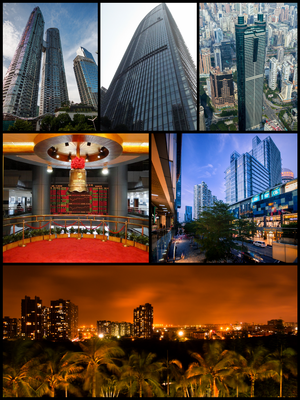
Shenzhen est une ville sous-provinciale de la province du Guangdong en Chine.